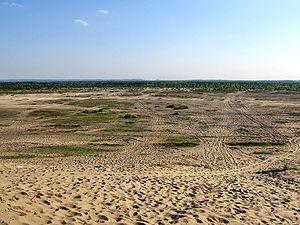
Le désert de Błędów est une zone sableuse entre Błędów et le village de Klucze, en Pologne.